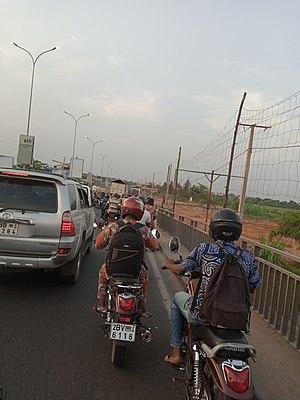
le pont de Togoudo This is an image with the theme ""Africa on the Move or Transport"" from: Benin"